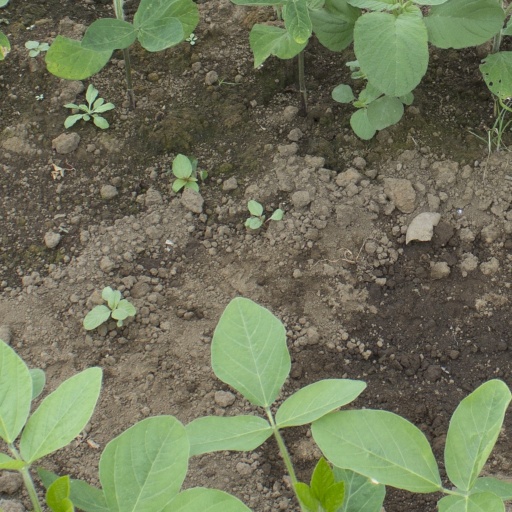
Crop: soybean